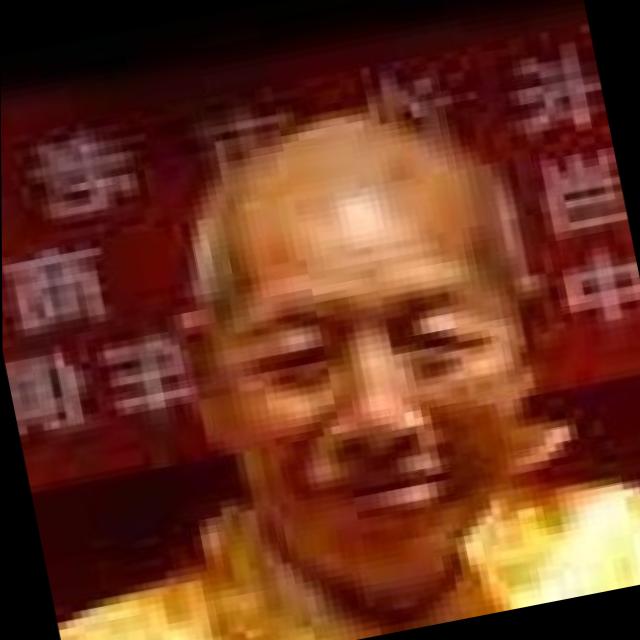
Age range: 65+